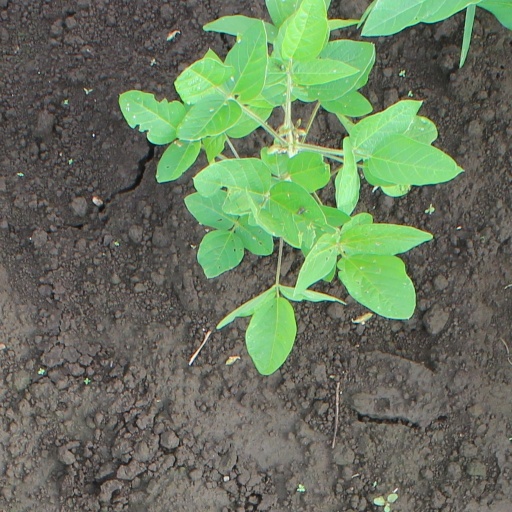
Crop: soybean